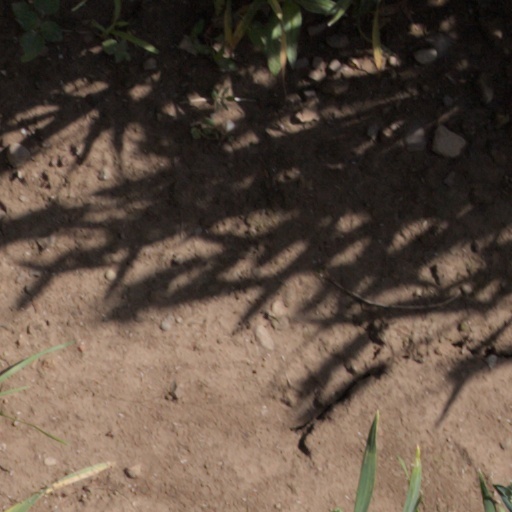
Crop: wheat